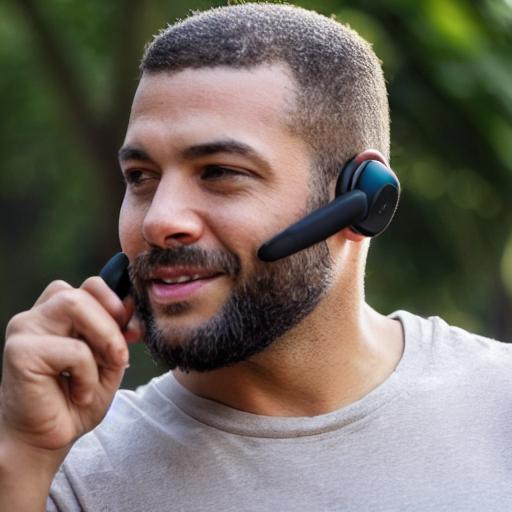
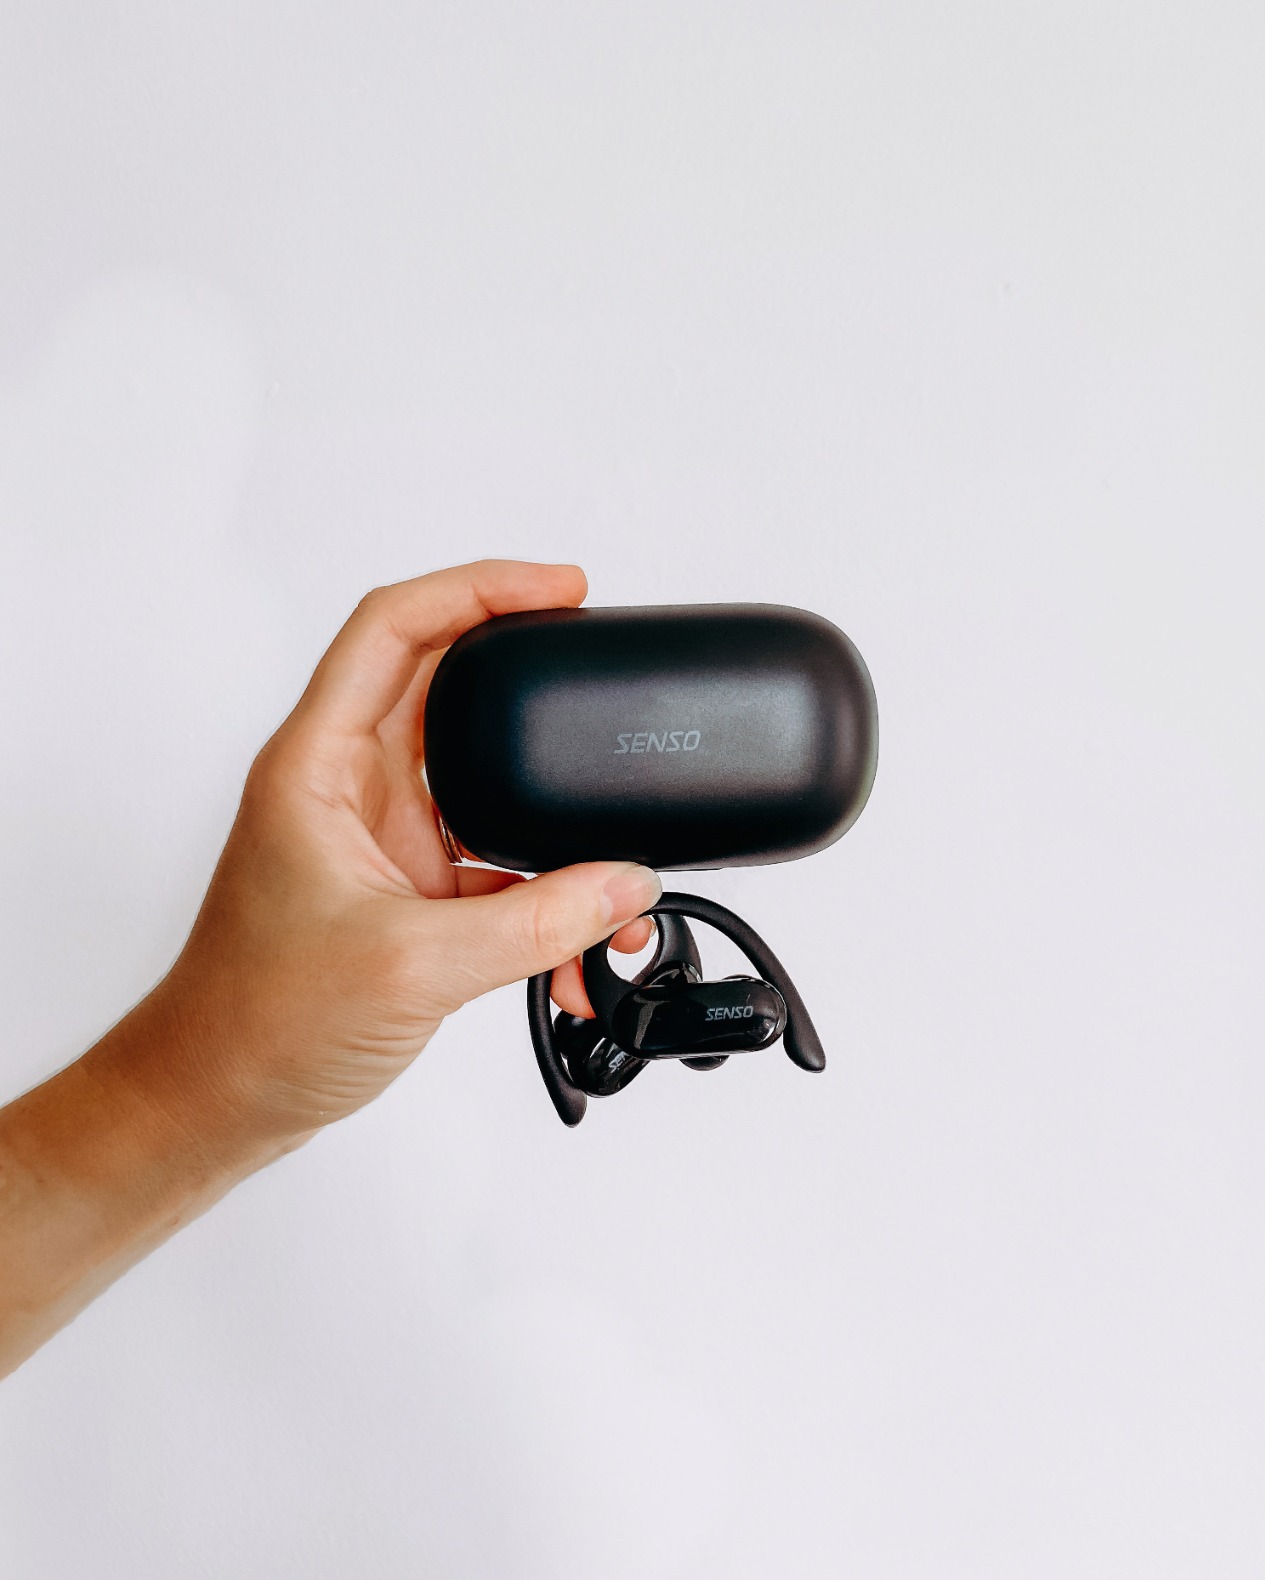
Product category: earbuds
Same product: no